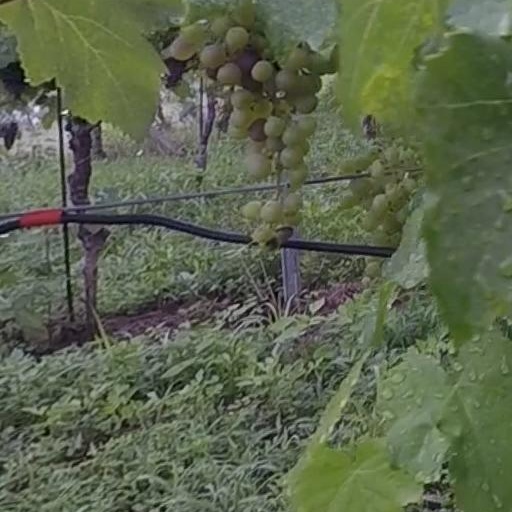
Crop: grape